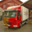
Label: truck